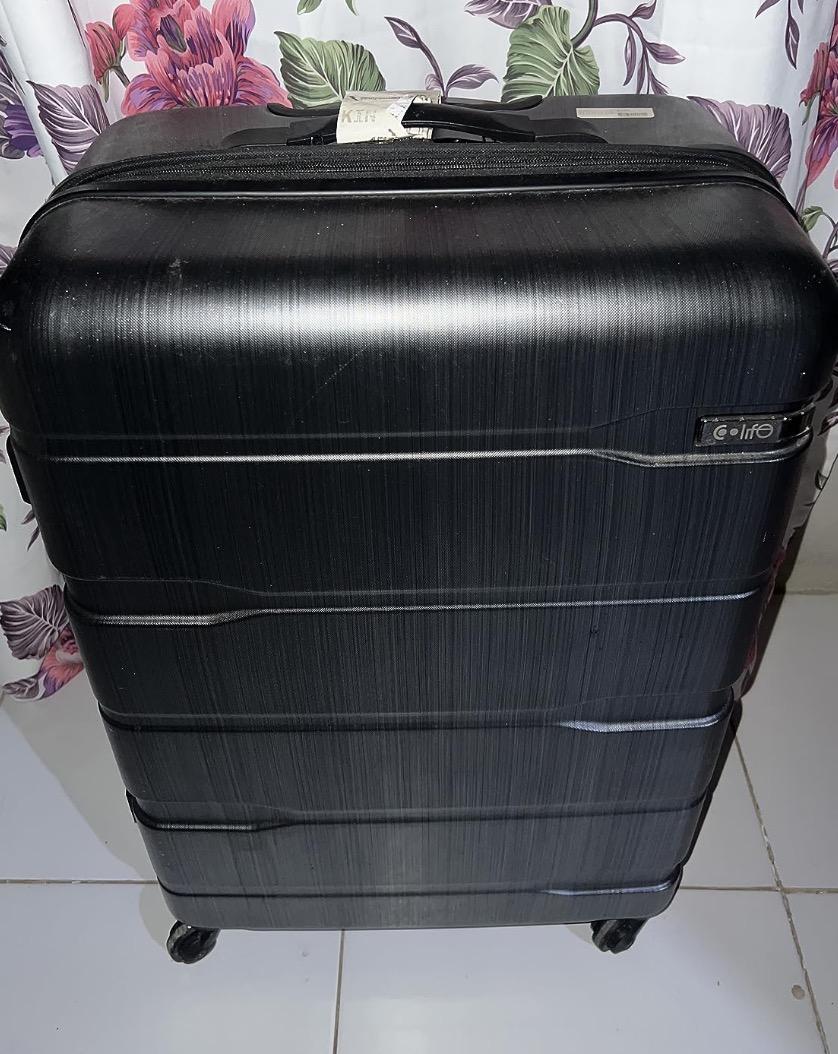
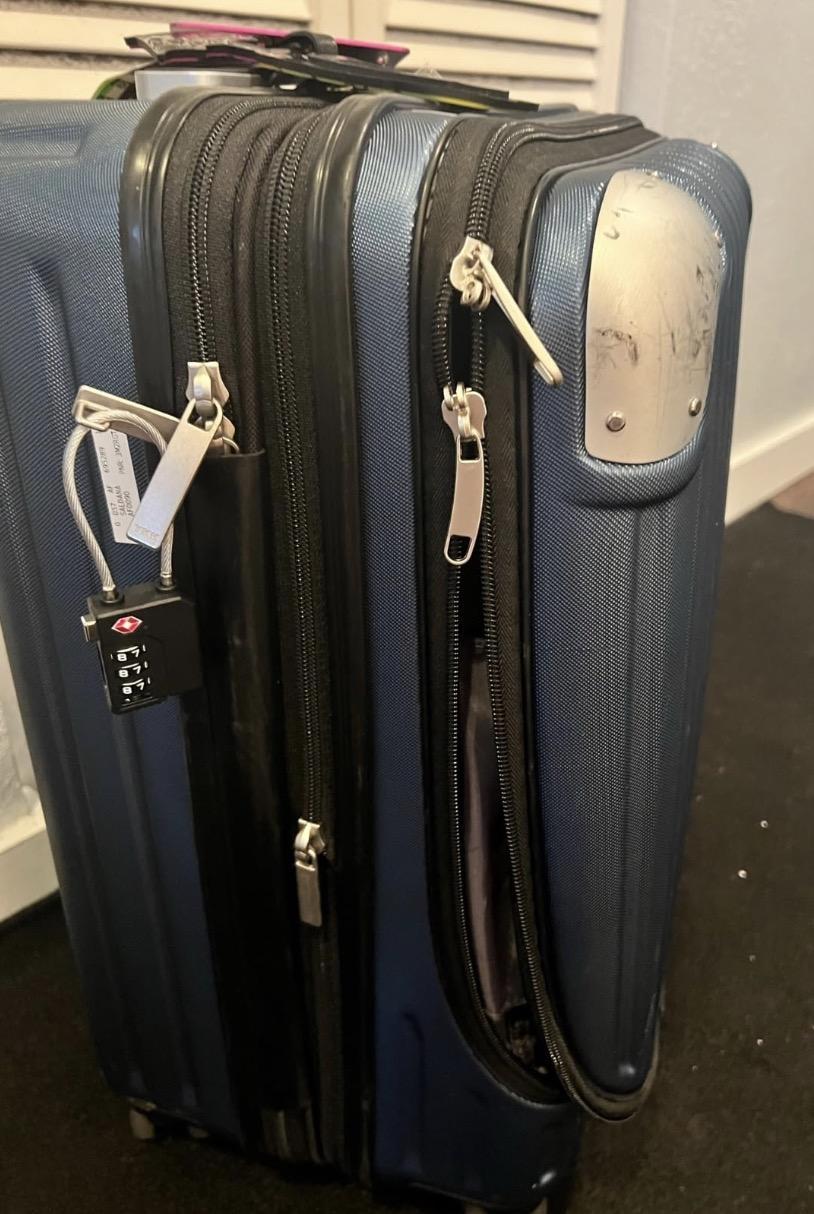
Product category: items_tea
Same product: no